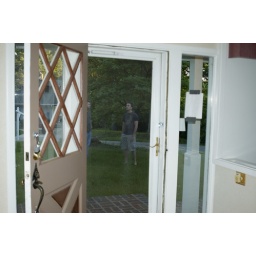
This is the house in foreclosure next door to us